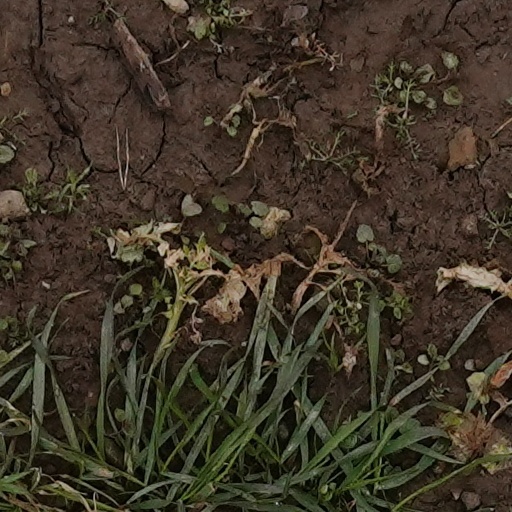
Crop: wheat